586th Expeditionary Security Forces Squadron

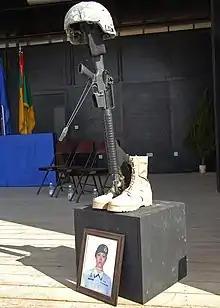
Memorial for A1C Elizabeth Jacobson at Camp Bucca.

During its activation, the 586th ESFS mission involved providing force protection, conducting exterior patrols and running IED sweeps out of Camp Bucca. The L&O detachment provided Law Enforcement to Camp Bucca, and when the 886th ESFS merged with the 586th on 3 May 2008, that detachment continued to perform the detainee visitation operations. Due to the many roles it took on, the 586th were given the moniker "Bucca's Bastards".